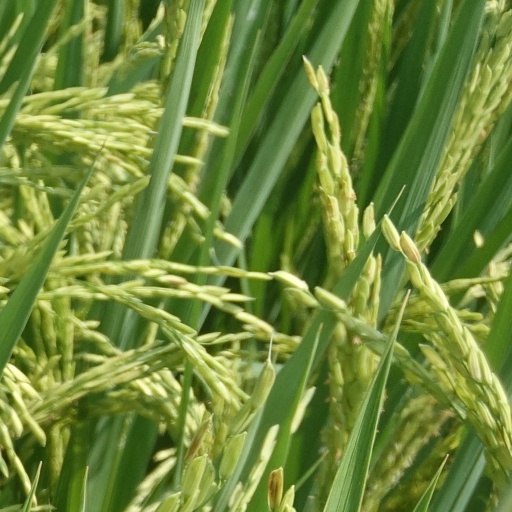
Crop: rice